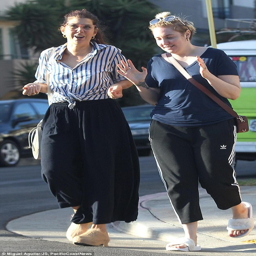
happy days : person stepped out in loose navy blue high - waist trousers , a blue striped blouse and beige slip - on shoes